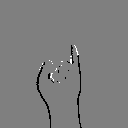
ASL letter: i